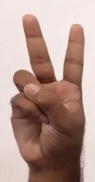
ASL sign: V